Separatism in the Faichuk Islands

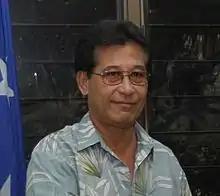
Emanuel Mori.

In an article published in 2011 Pohnpei journalist Bill Jaynes questioned the motivations of the separatists and wondered whether they were the work of a few determined men who acted according to their desires rather than those of the locals. The situation prompted caution on the part of President Emanuel Mori, who doubted the legality of the commission and questioned Kachutosy Paulus's choice of where to live.